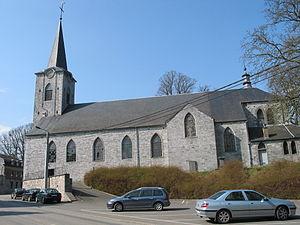
Bioul (Belgique), l'église Saint-Barthélemy.
Bioul [bju] est une section de la commune belge d'Anhée située en Région wallonne dans la province de Namur.